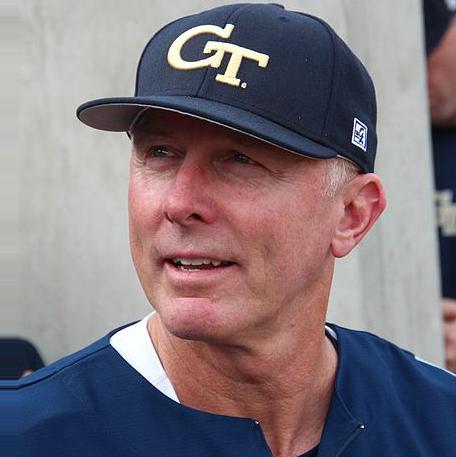
Age: 59